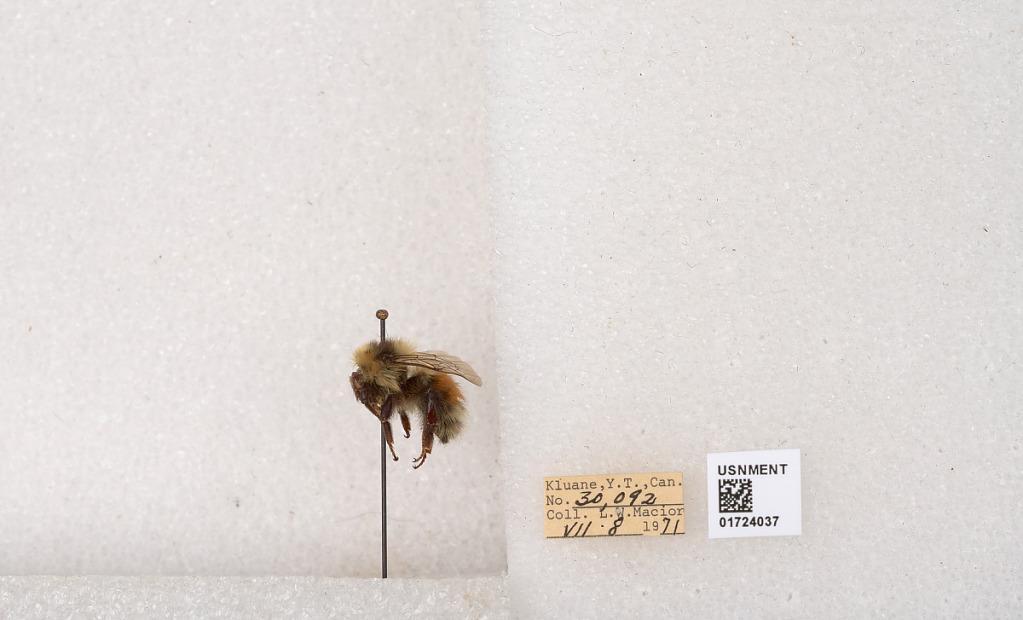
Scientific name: Bombus (Pyrobombus) sylvicola Kirby
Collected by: L. Macior
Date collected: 1971-7-8
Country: Canada
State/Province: Yukon Territory
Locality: Kluane National Park and Reserve
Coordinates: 60.7493, -139.504